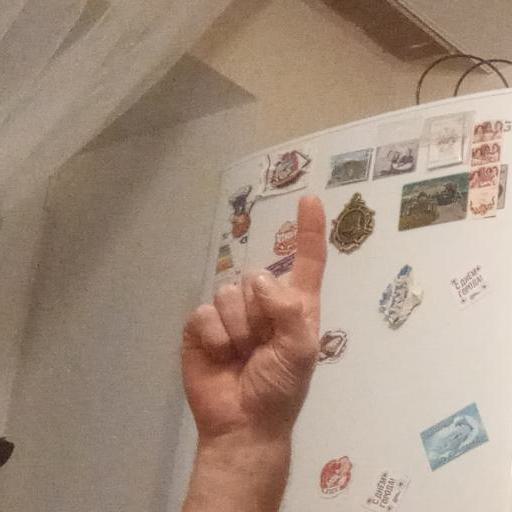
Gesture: one